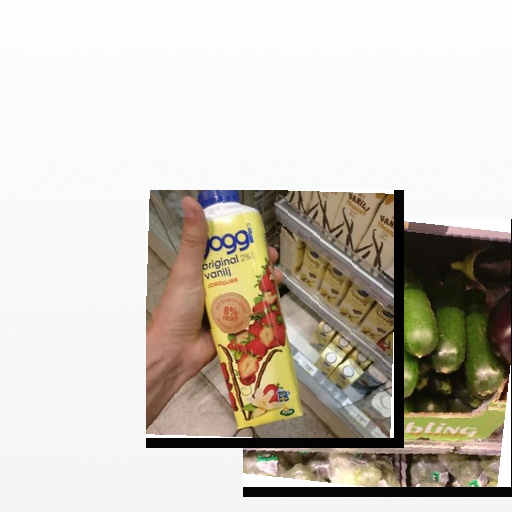
Food items: strawberry_yoghurt, zucchini